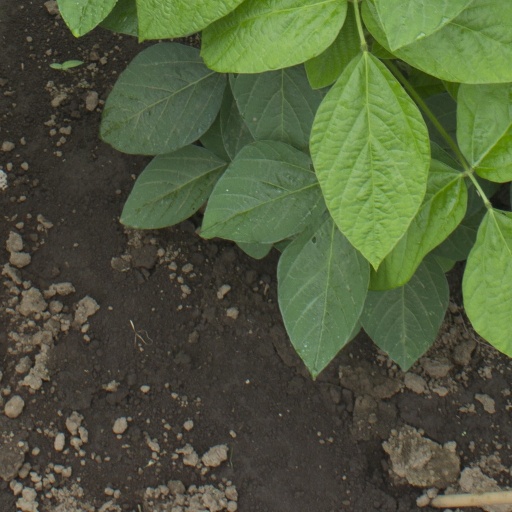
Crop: soybean